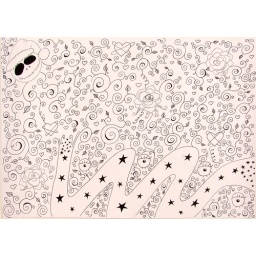
Final design for wrapping paper inspired by the film 'The Nightmare Before Christmas'. On A3 white card paper.